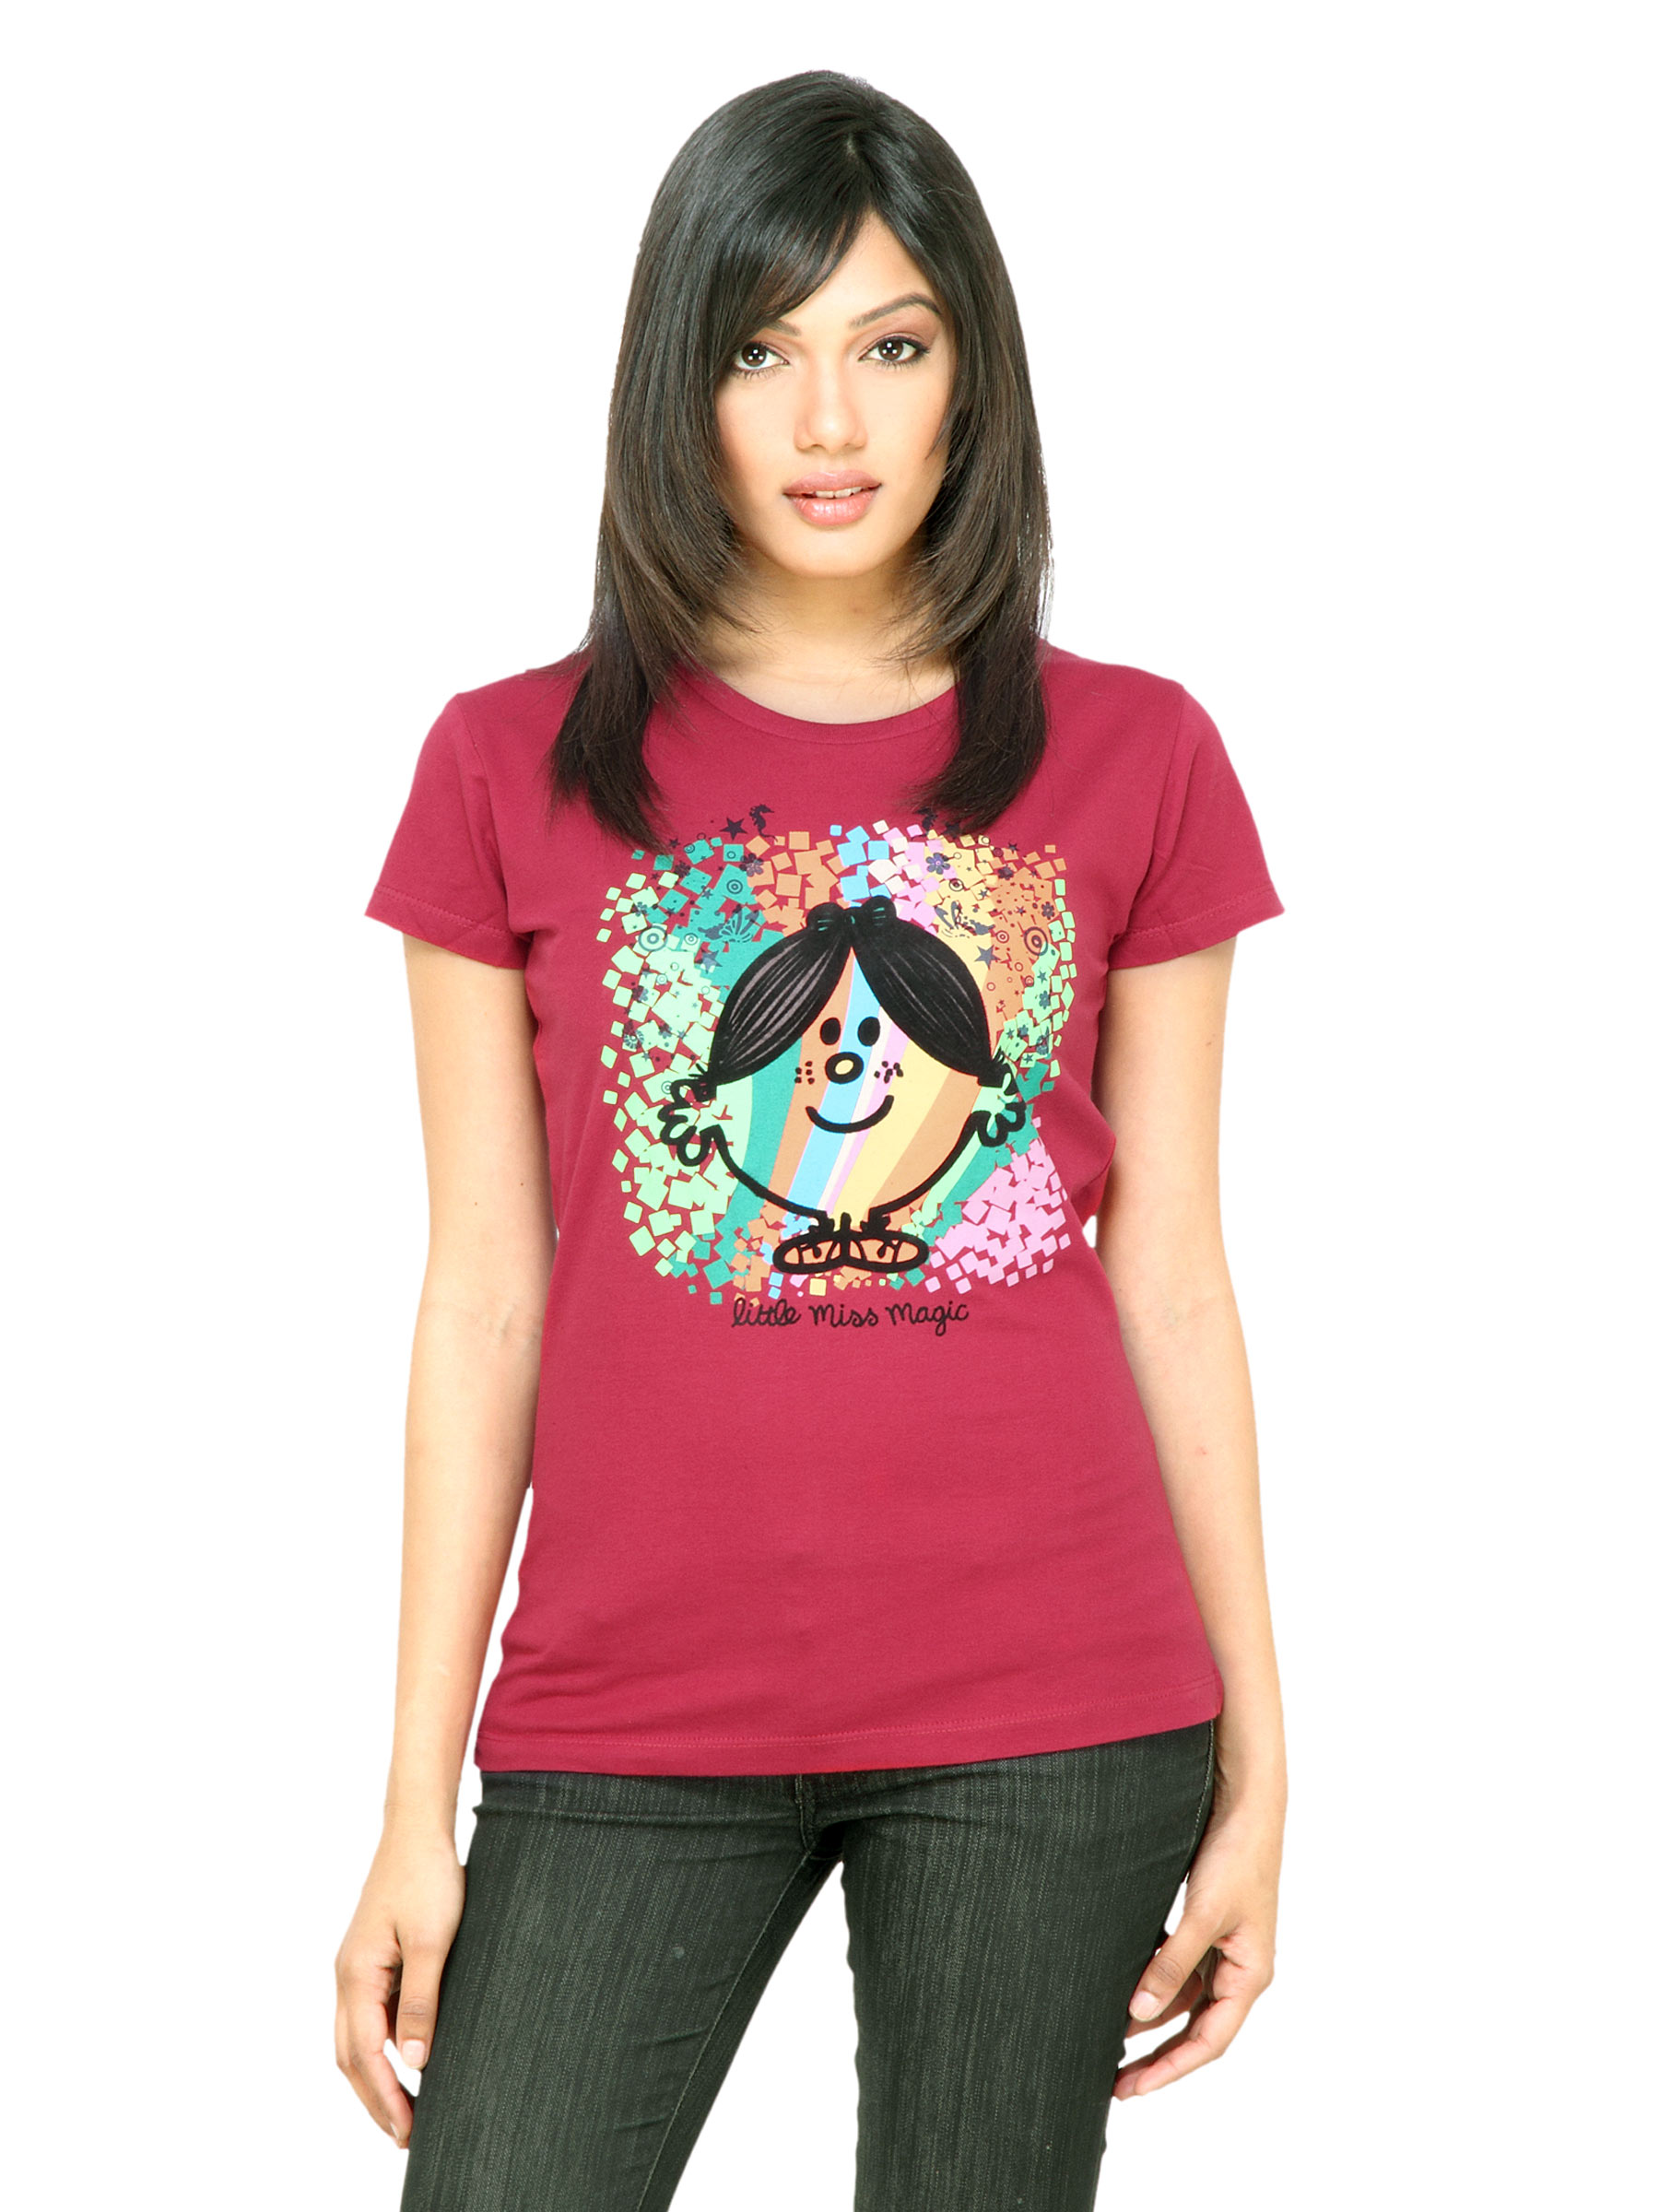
Little Miss Women Magic Maroon T-shirt
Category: Apparel / Topwear / Tshirts
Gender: Women
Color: Maroon
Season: Fall 2011
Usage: Casual